Franklin White

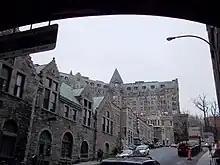
Royal Victoria Hospital, Montreal

Appointed to McGill's department of epidemiology and health in 1972, he focused on occupational and environmental health, and worked part-time in the Royal Victoria Hospital community clinic. In 1974, he joined Health Canada as chief, communicable disease epidemiology, and in 1975 initiated Canada Diseases Weekly Report, the nation's first data-supported surveillance report, and launched its Field Epidemiology Program. As director, communicable disease control and epidemiology for Alberta (1977–80), and then director of epidemiology for British Columbia (1980–82), he developed surveillance and investigation capacity. He published several novel investigations: Legionnaires' disease, shigellosis on a work train in Labrador, gastrointestinal infection related to pooled expressed breast milk, poliomyelitis in an unvaccinated religious community, and brucellosis in a slaughterhouse; he also published on imported diseases, health systems and immunization policy. He served on the National Advisory Committee on Epidemiology (1977–82), and the National Immunization Policy Committee (1978–81). He was co-chair (hygiene), Medical Committee, Commonwealth Games, Edmonton 1977-78.